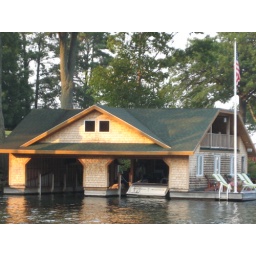
a boat house near my cousins home